Runcorn

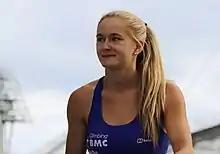
Shauna Coxsey, 2017

Runcorn is served by two weekly newspapers: the "Runcorn & Widnes Weekly News", published by Trinity Mirror North West & North Wales and hosted online by the "Liverpool Echo", and the "Runcorn and Widnes World", published by Newsquest. The town is also home to Halton Community Radio, a volunteer-run radio station which broadcasts over the Runcorn and Widnes area on the frequency 92.3FM. It was launched on 8 August 2008 with a five-year licence to broadcast. The station has stopped broadcasting as of February 2025.